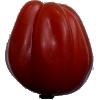
Label: tomato_heart